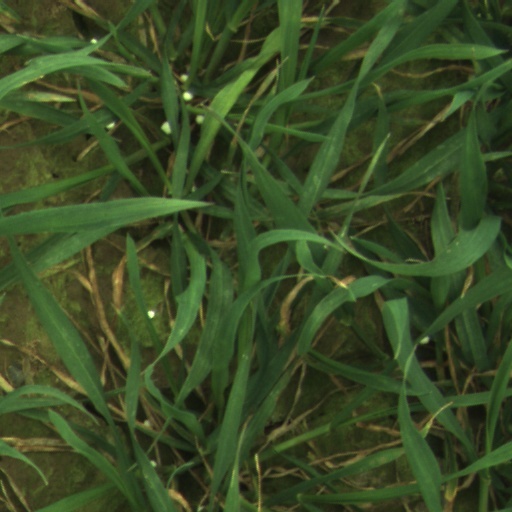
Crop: wheat